Michiel Coxie

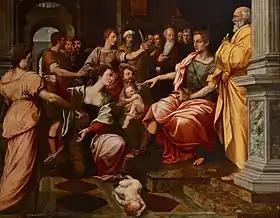
"The judgement of Solomon"

Charles V, Holy Roman Emperor, then the ruler over the Low Countries, commissioned many works from Coxie. Coxie also gained commissions from many other prominent persons such as the Morillon family for whom he painted the "Triptych with the triumph of Christ" (M – Museum Leuven). Guy Morillon, originally from Burgundy, was one of the most prominent notables of Leuven and a secretary to king Charles V. Coxie further designed the decorations for the joyous entry of then crown prince Philip II in Brussels in 1549 and a series of portraits of the Habsburg rulers. When in 1555 king Charles V stepped down from the throne in favor of his son Philip II, the new ruler maintained the royal support for Coxie. Philip tasked Coxie with making a true-to-life copy of the "Ghent Altarpiece" by the van Eyck brothers. As the altarpiece was located in the St Bavo's Cathedral in Ghent, Coxie temporarily moved to Ghent to execute this commission. He resided there from 1557 to 1559. After completing his copy in 1559, he moved to Mechelen where he acquired a house on the Bruul by swopping it for one of his Brussels homes. He continued to live in this city and became a member of the local chamber of rhetoric de Peoene and the guild of musketeers. At the time Mechelen had gained importance as a religious centre in Flanders because of the founding in 1559 of the Archbischopric of Mechelen, which from 1561 was led by the powerful cardinal Antoine Perrenot de Granvelle who was also the king's chancellor. Philip II of Spain commissioned two copies of Van der Weyden's "Descent from the Cross" from Coxie.